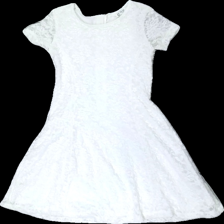
View: front
Type: Dress
Category: Children
Brand: Cubus
Colors: White
Material: 55% nylone 45% polyester
Pattern: Lace
Cut: Regular
Size: 122
Season: Summer
Stains: Minor
Damage: fläckar
Damage location: bottom center
Damage 2 location: bottom center
Price range: <50
Recommended usage: Reuse
Description: vit spetsklänning med blommönster små fläckar längst ner